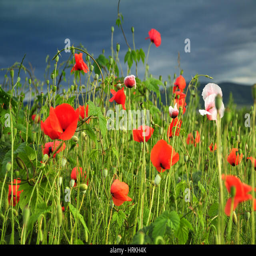
poppy flowers in a meadow